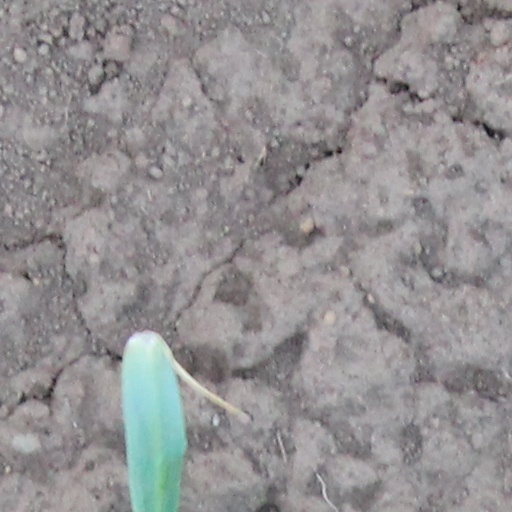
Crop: wheat